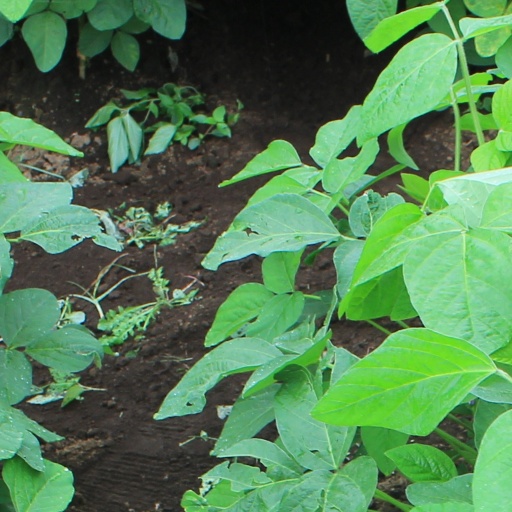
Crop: soybean